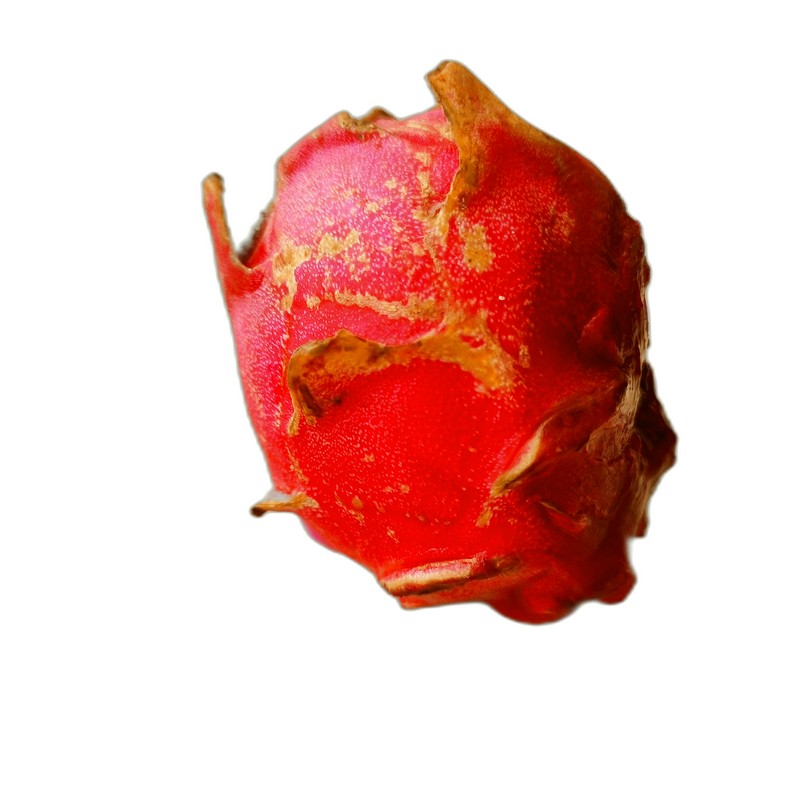
Label: Defect Dragon Fruit